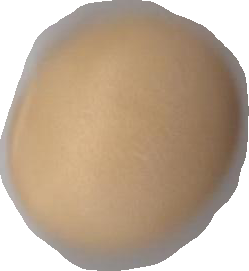
Variety: Grobogan